Describe the emotion expressed in this image:  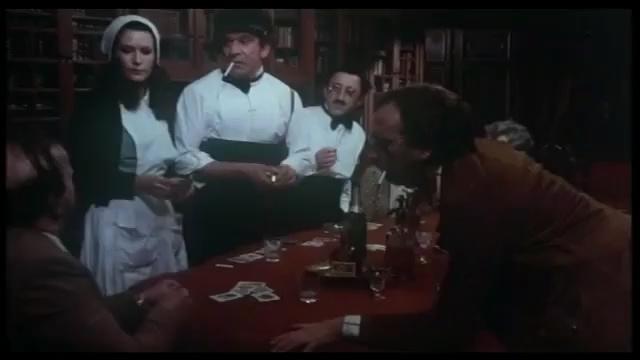
This person displays Suffering, valence and arousal with low intensity.